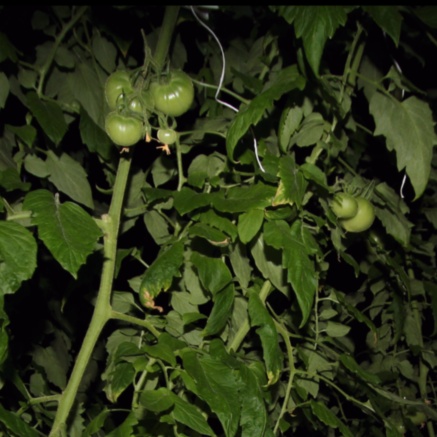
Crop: tomato